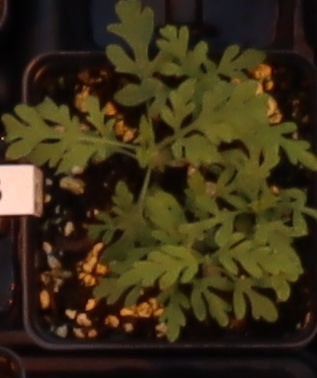
Label: Ragweed